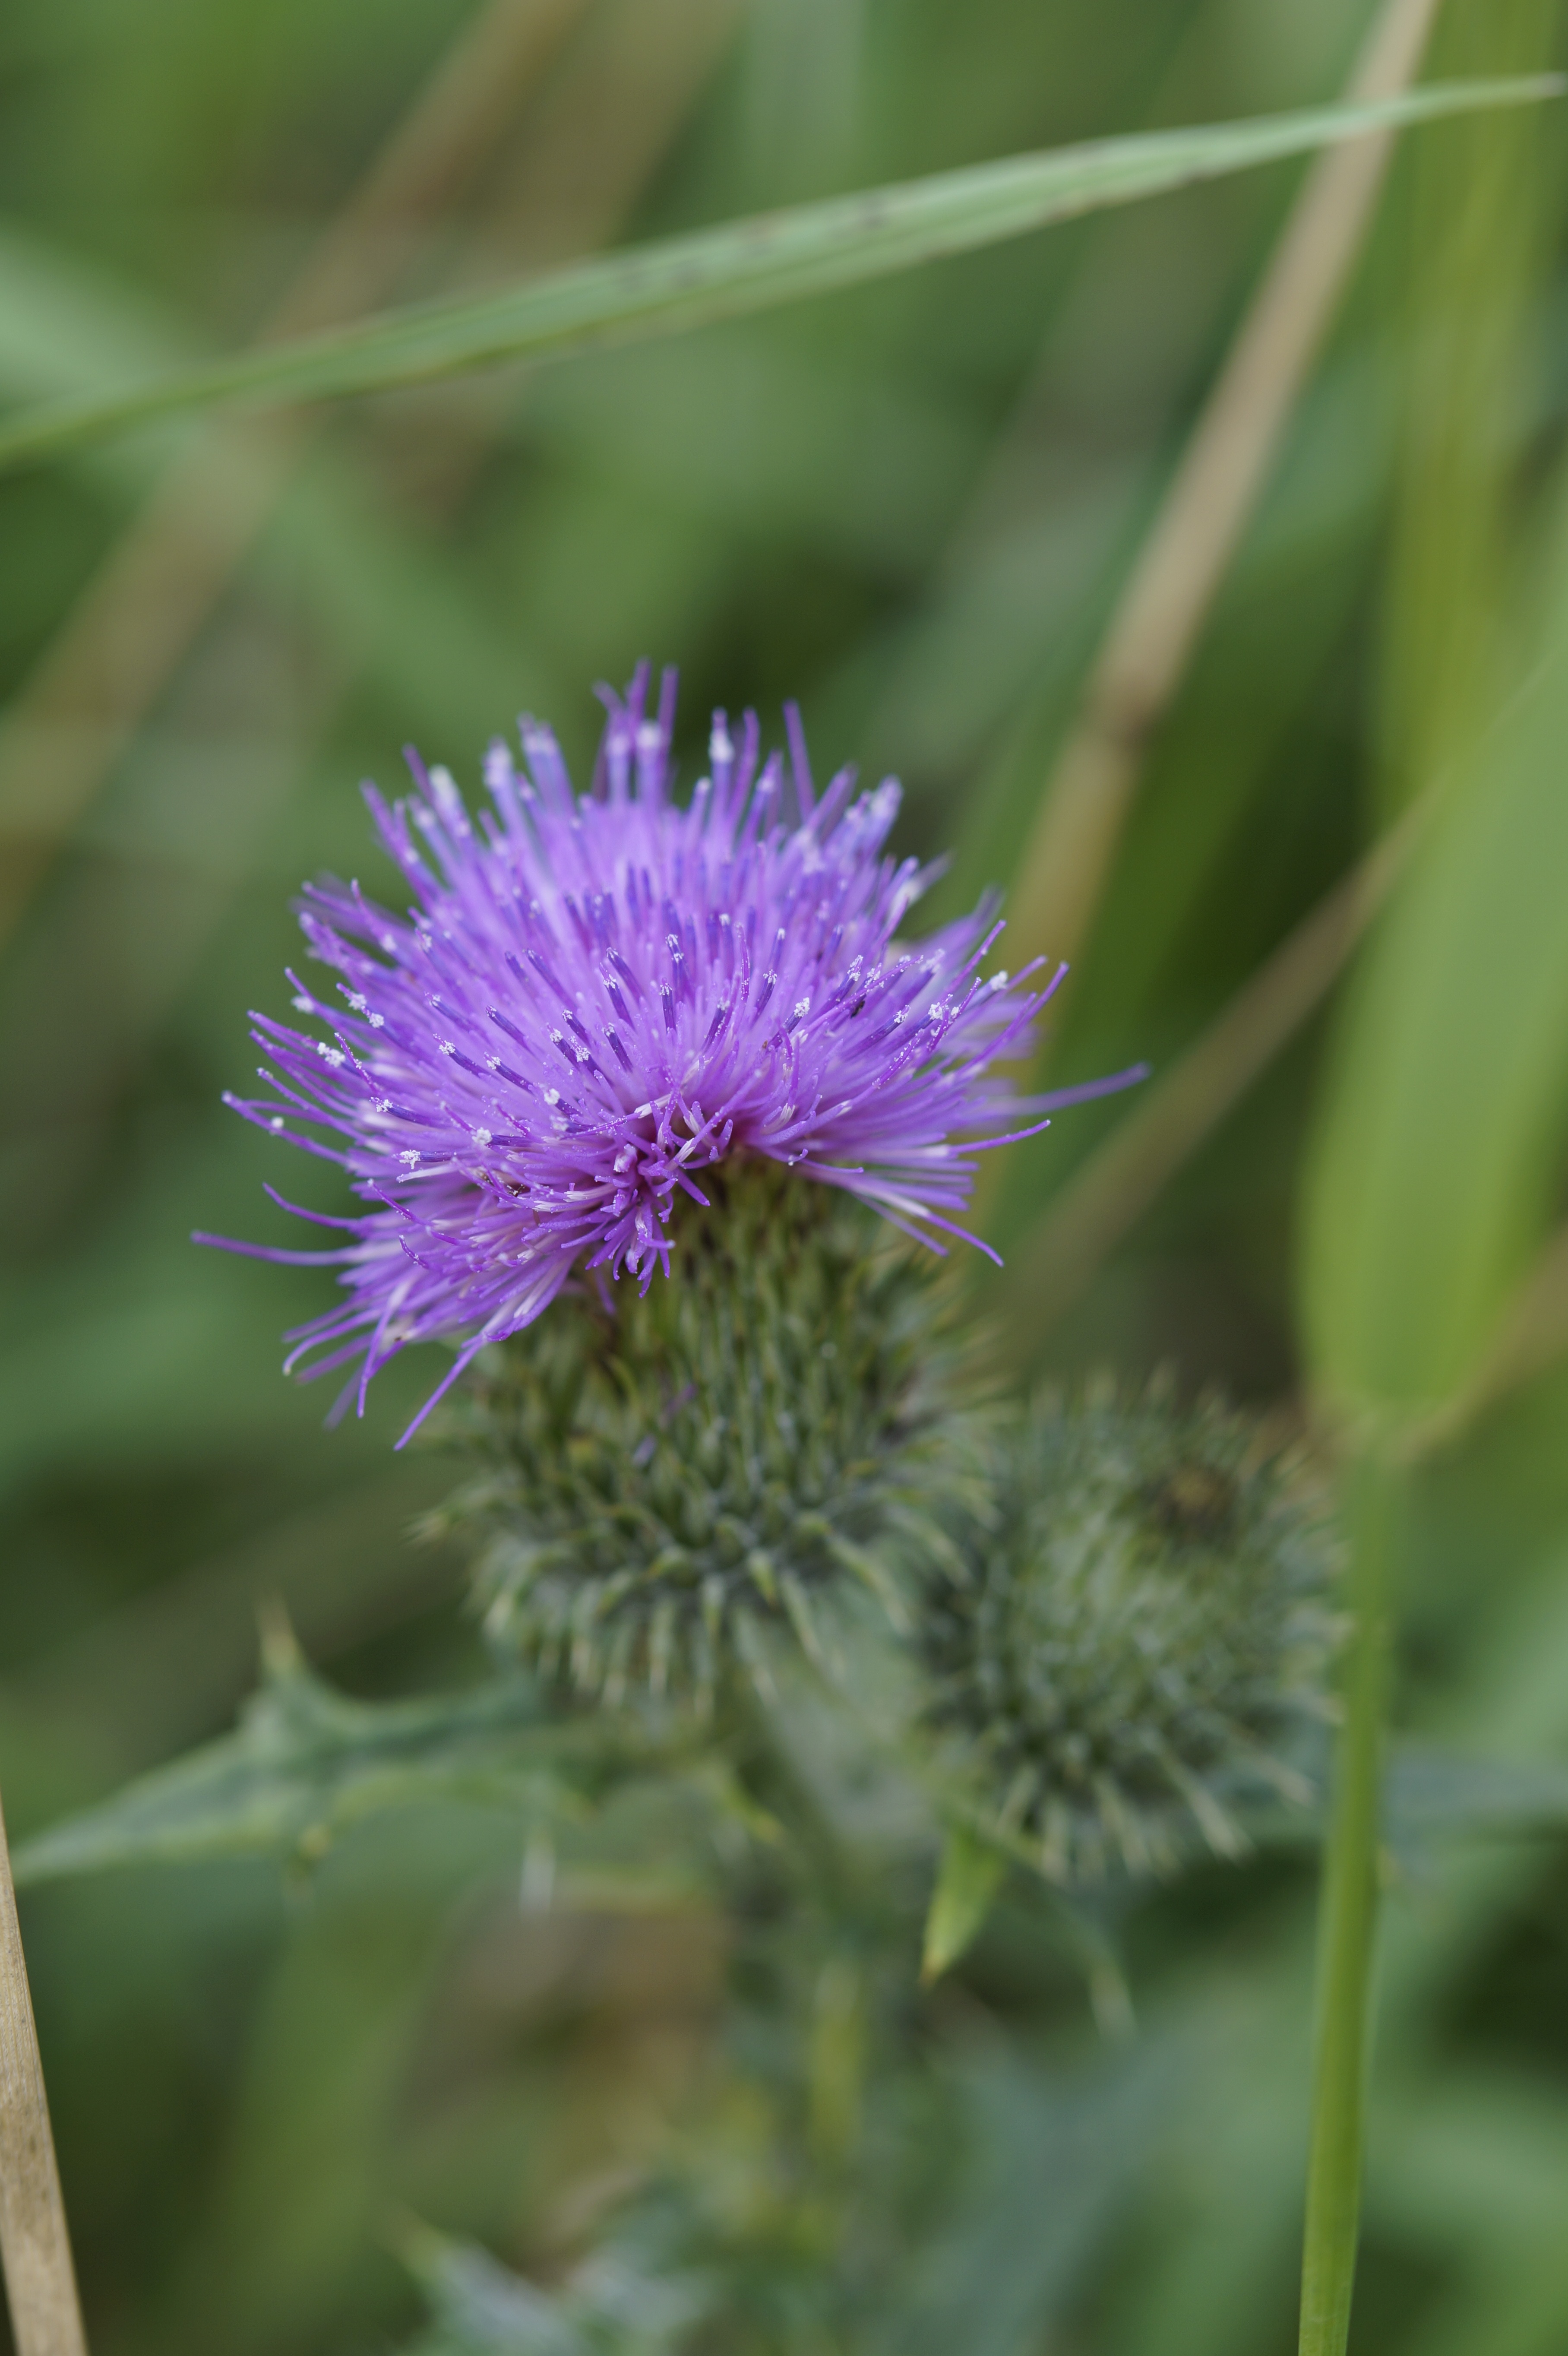
blossom, prickly, plant, prairie, flower, purple, bloom, produce, botany, flora, wildflower, wild plant, pointed flower, violet, thistle, macro photography, flowering plant, scratchy, daisy family, silybum, plant stem, land plant